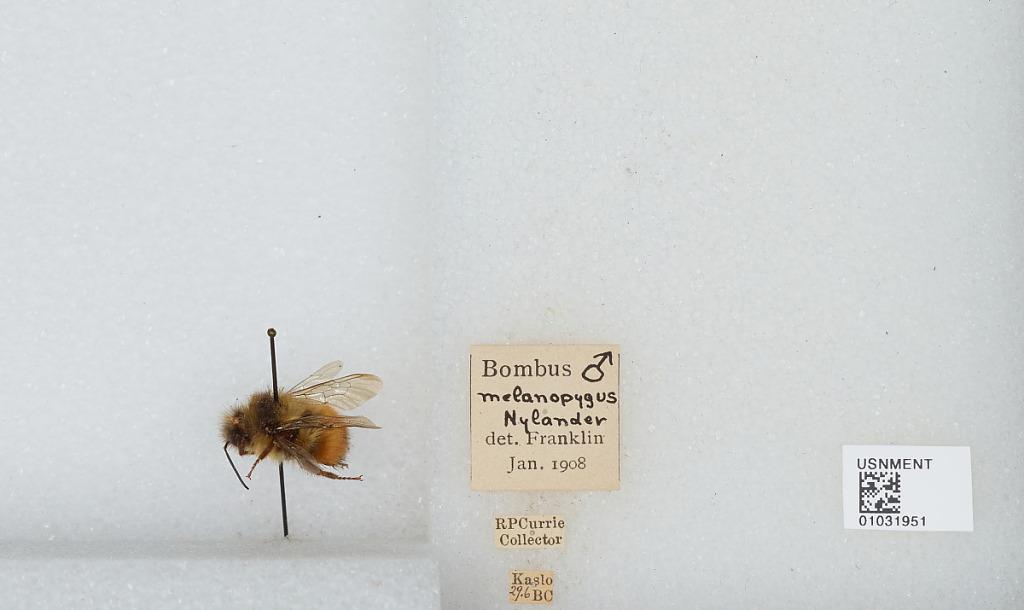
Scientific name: Bombus (Pyrobombus) melanopygus Nylander
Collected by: R. Currie
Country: Canada
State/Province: British Columbia
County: Kootenay
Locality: Kaslo
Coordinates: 49.9133, -116.911
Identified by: Franklin